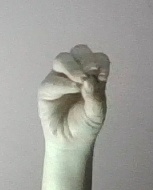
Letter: ha